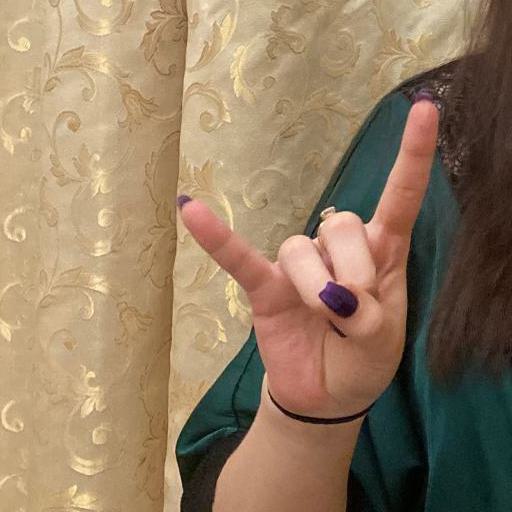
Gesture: rock